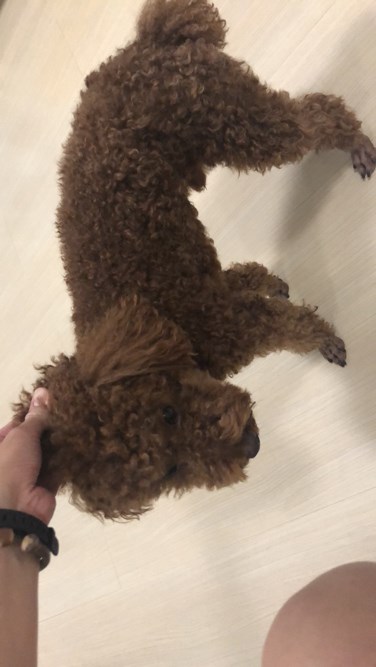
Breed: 7449-n000128-teddy